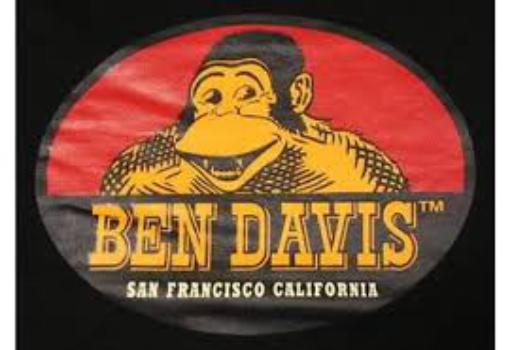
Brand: Ben Davis
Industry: Clothes